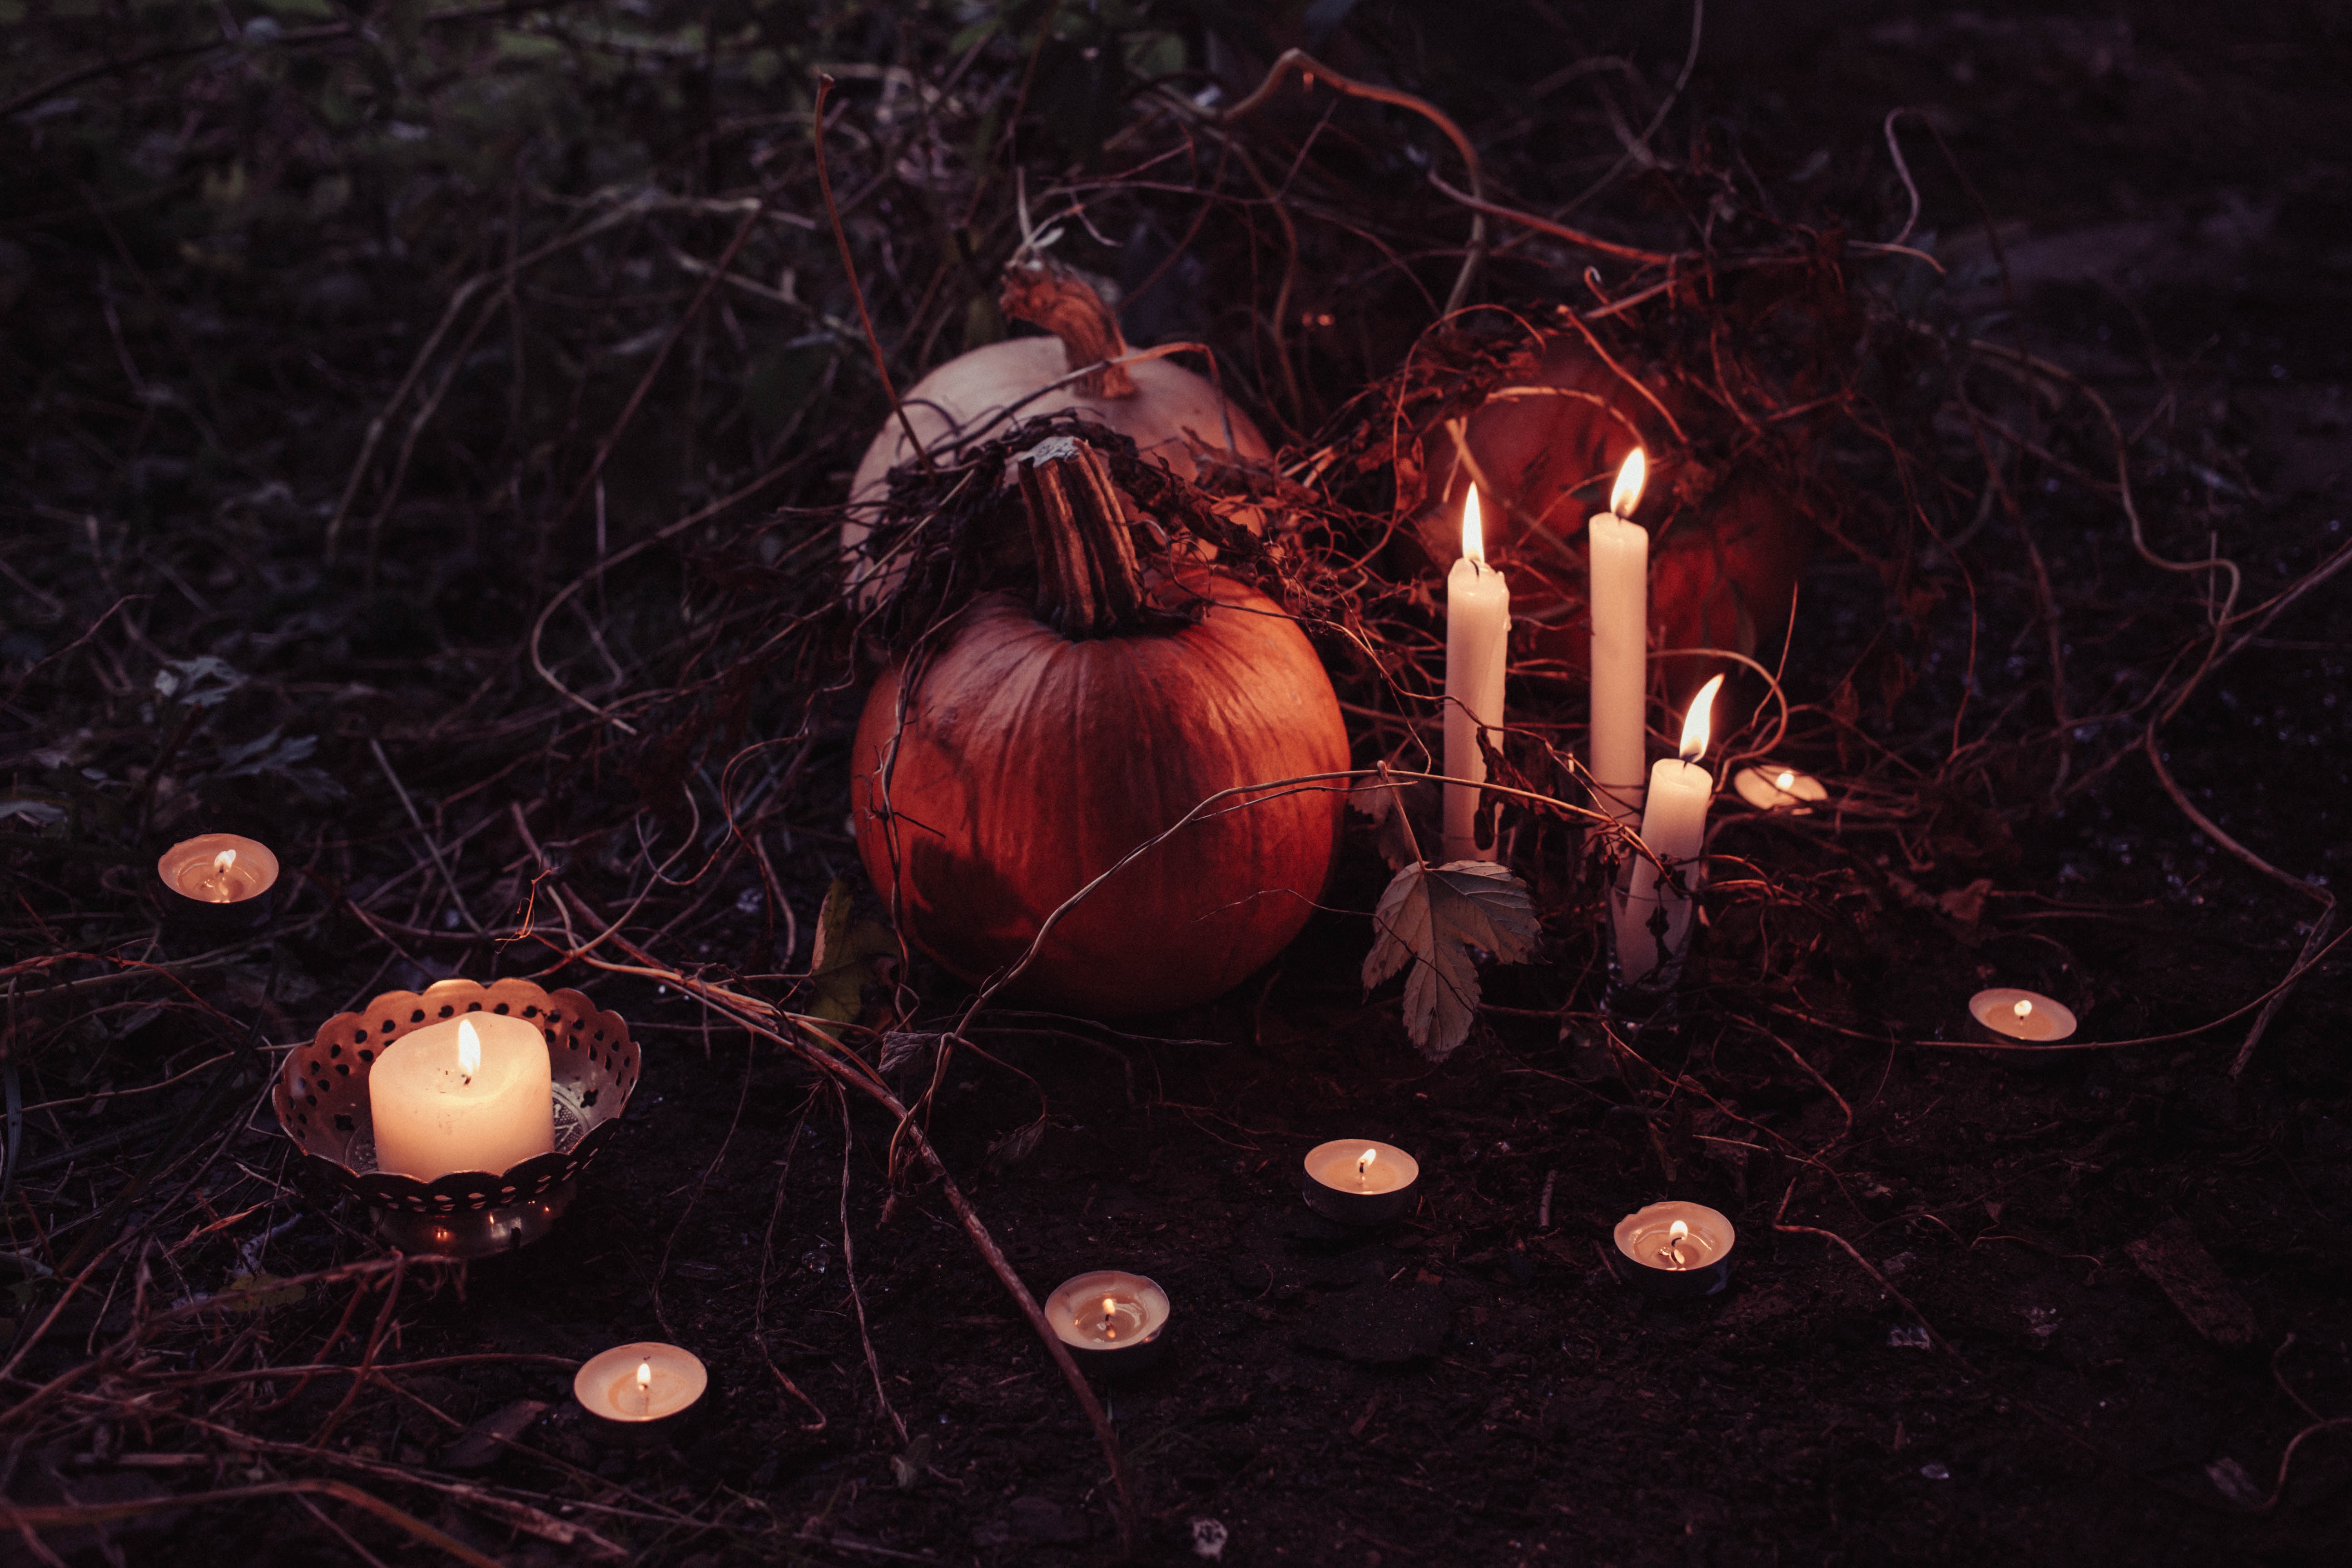
branch, light, night, pumpkin, halloween, darkness, candle, lighting, squash